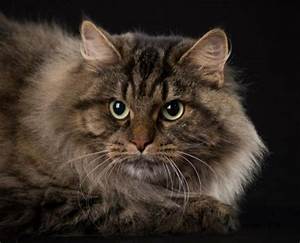
Label: gatto